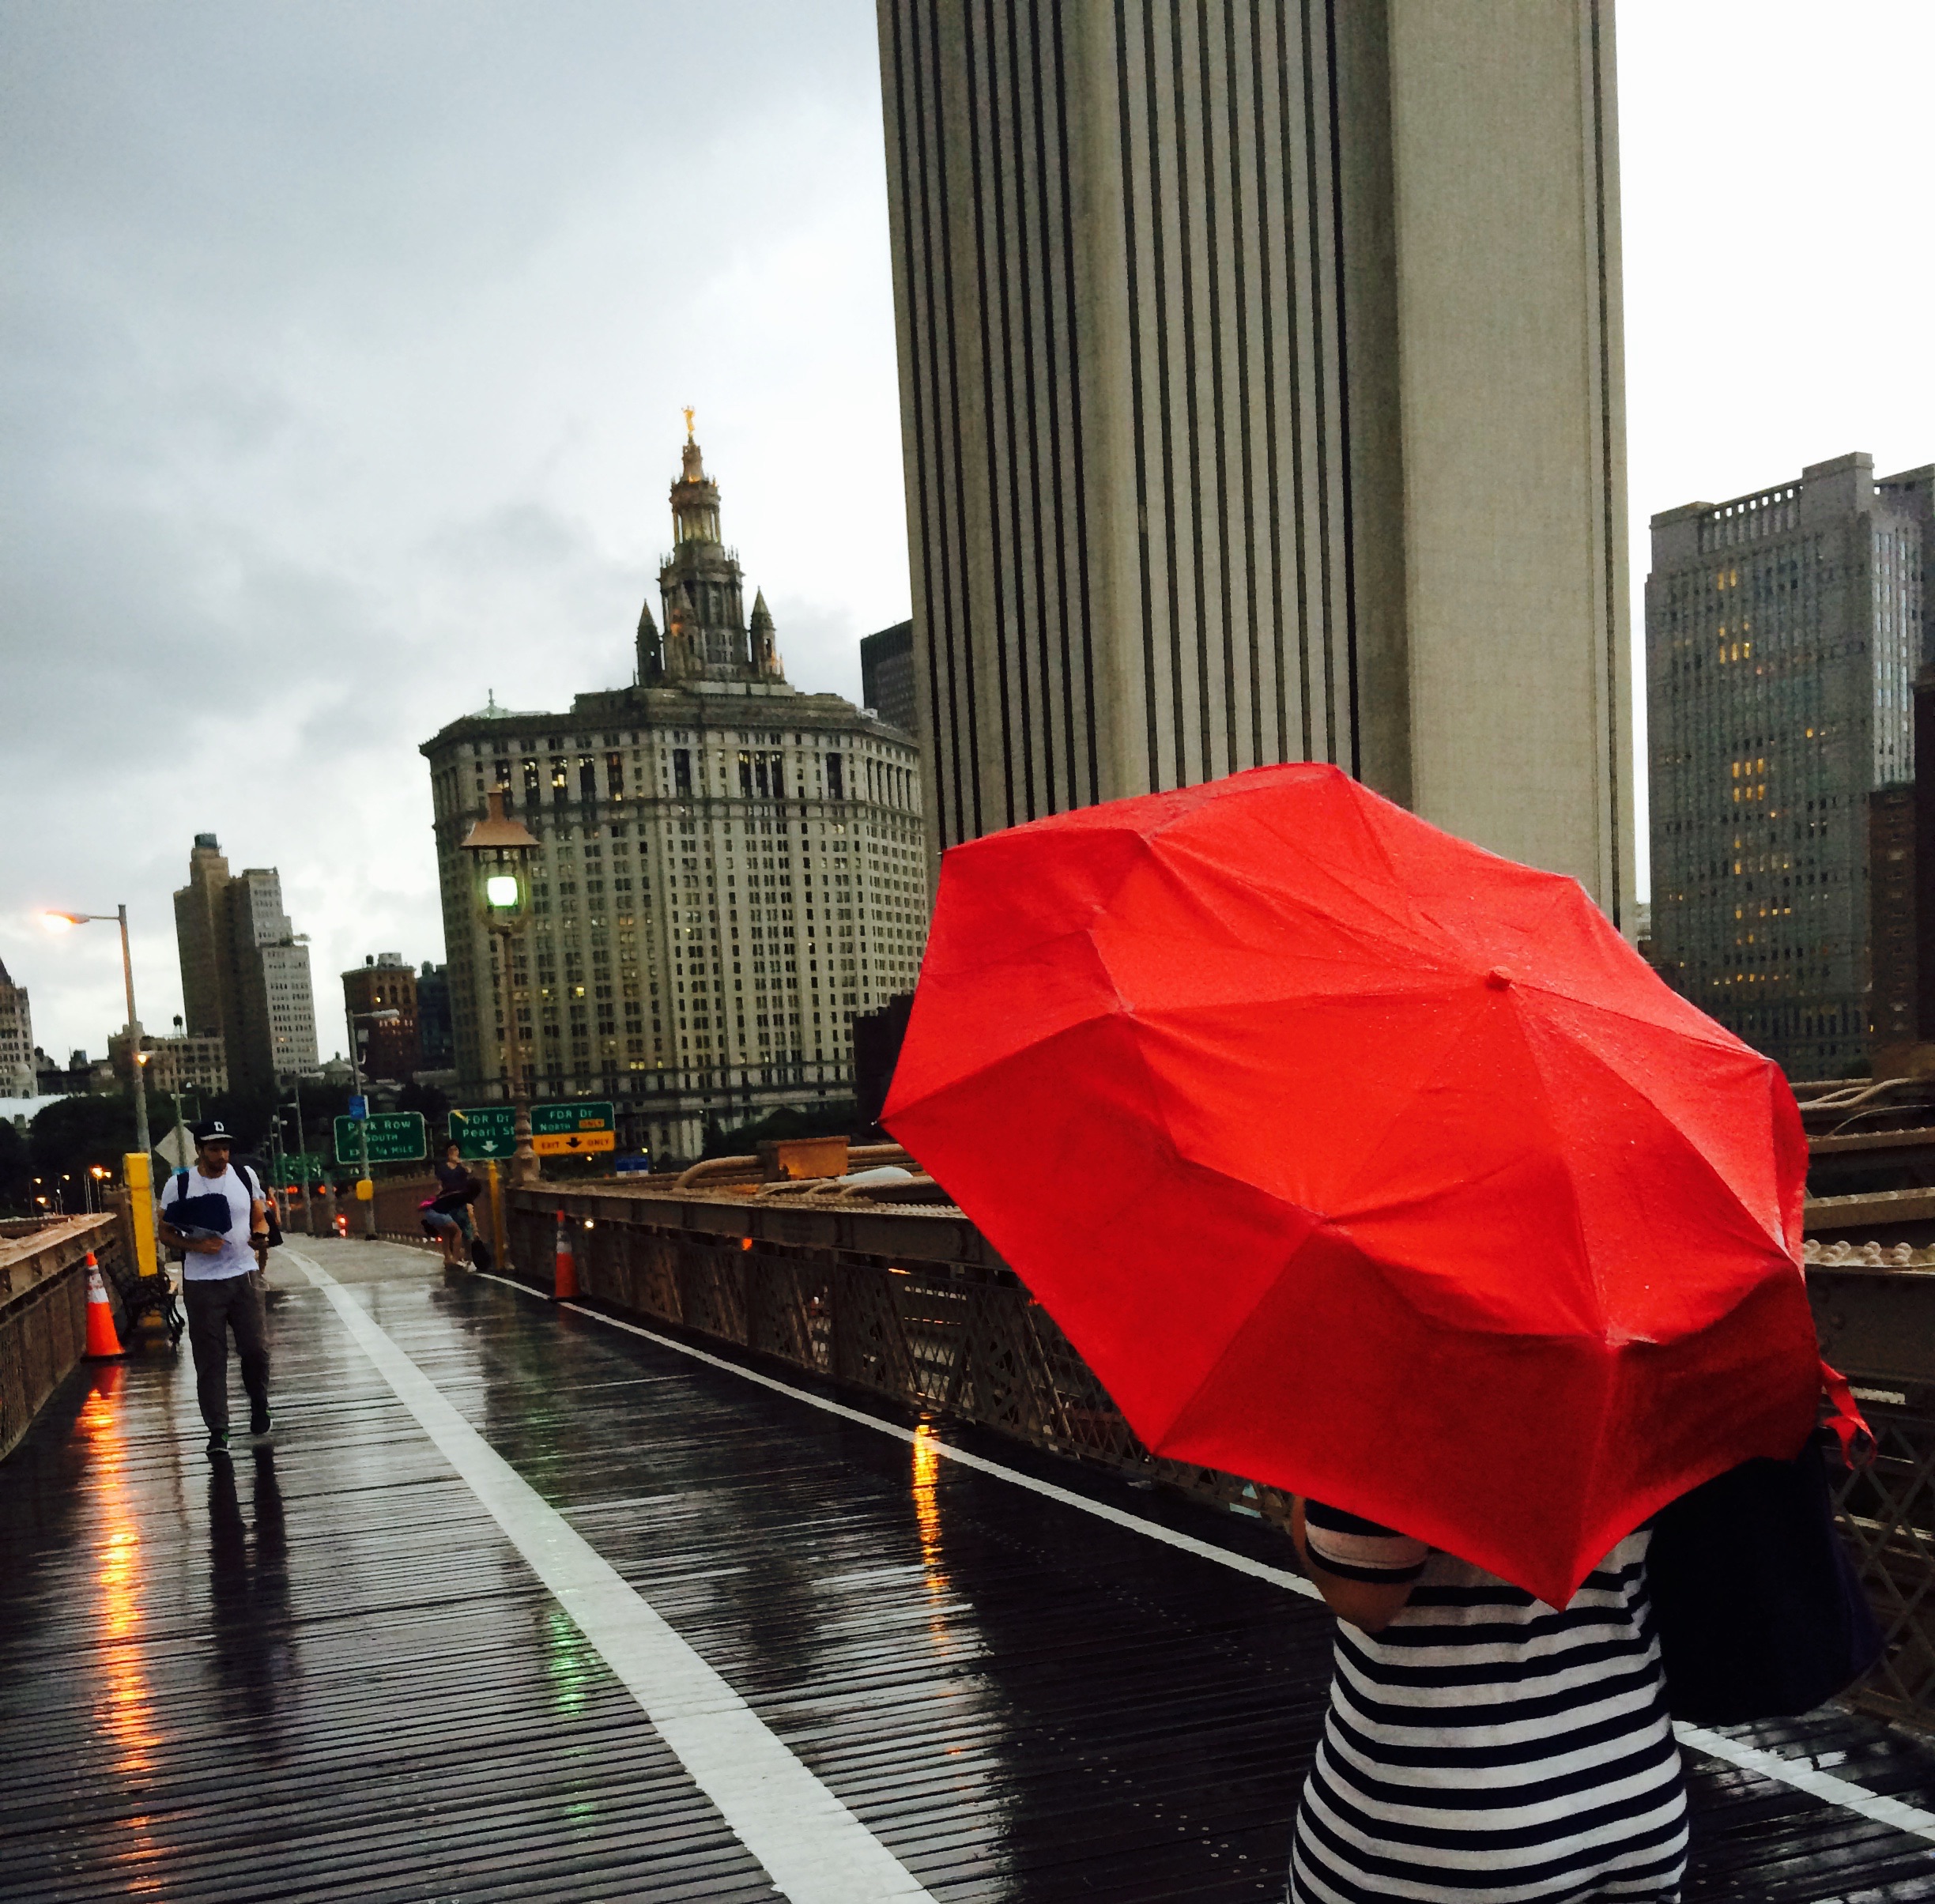
city, skyscraper, downtown